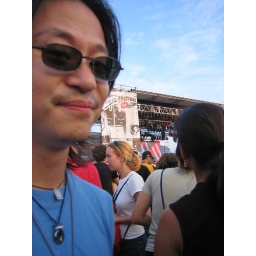
Just me again. Although I get the feeling that the photographer was more interested in the girl in the white shirt.